Don't Tell the Wife (1937 film)

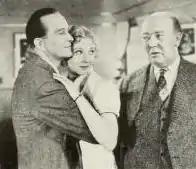
Overman, Merkel, and Kibbee (left to right)

In October 1936 it was announced that Robert Sisk would be producing "Once Over Lightly", from a screenplay by Nat Perrin. Fred Stone was slated to headline the cast. Constance Worth and Barbara Pepper were attached to the project the following month. In the middle of January, RKO announced that the project's name had been changed to "Don't Tell the Wife".